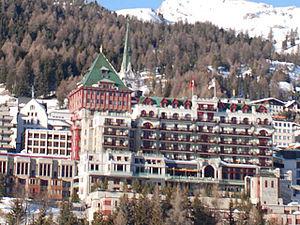
Saint-Moritz est une commune suisse du canton des Grisons située dans la région de Maloja. Les trois langues qui y sont parlées sont l'allemand, l'italien et le romanche. La ville est nommée respectivement Sankt Moritz, San Maurizio et dans ces idiomes.